Ferari Fauj

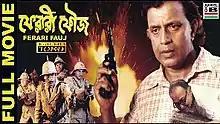
Video cover

Ferari Fauj is a 2002 Indian Bengali-language period political drama film co-written and directed by Prasanta Bal. Produced by Srijani Chitram Pvt Ltd, the film was based on the play of the same name written by Utpal Dutt. It stars an ensemble cast consisting of Soumitra Chatterjee, Mithun Chakraborty, Debashree Roy, Sabyasachi Chakraborty, Lily Chakravarty, Debraj Ray, Indrani Haldar, Kunal Mitra, Kaushik Sen and Debesh Roy Chowdhury in the main leads, with Shobha Sen and Victor Banerjee in a special appearances. The Background score of the film was composed by V. Balsara.Victor Banerjee is the cinematographer of the film. Set in 1932 against the backdrop of the revolutionary movement for Indian independence, it narrates the tale of some Indian revolutionaries who form an uprising against the British colonialism in India.